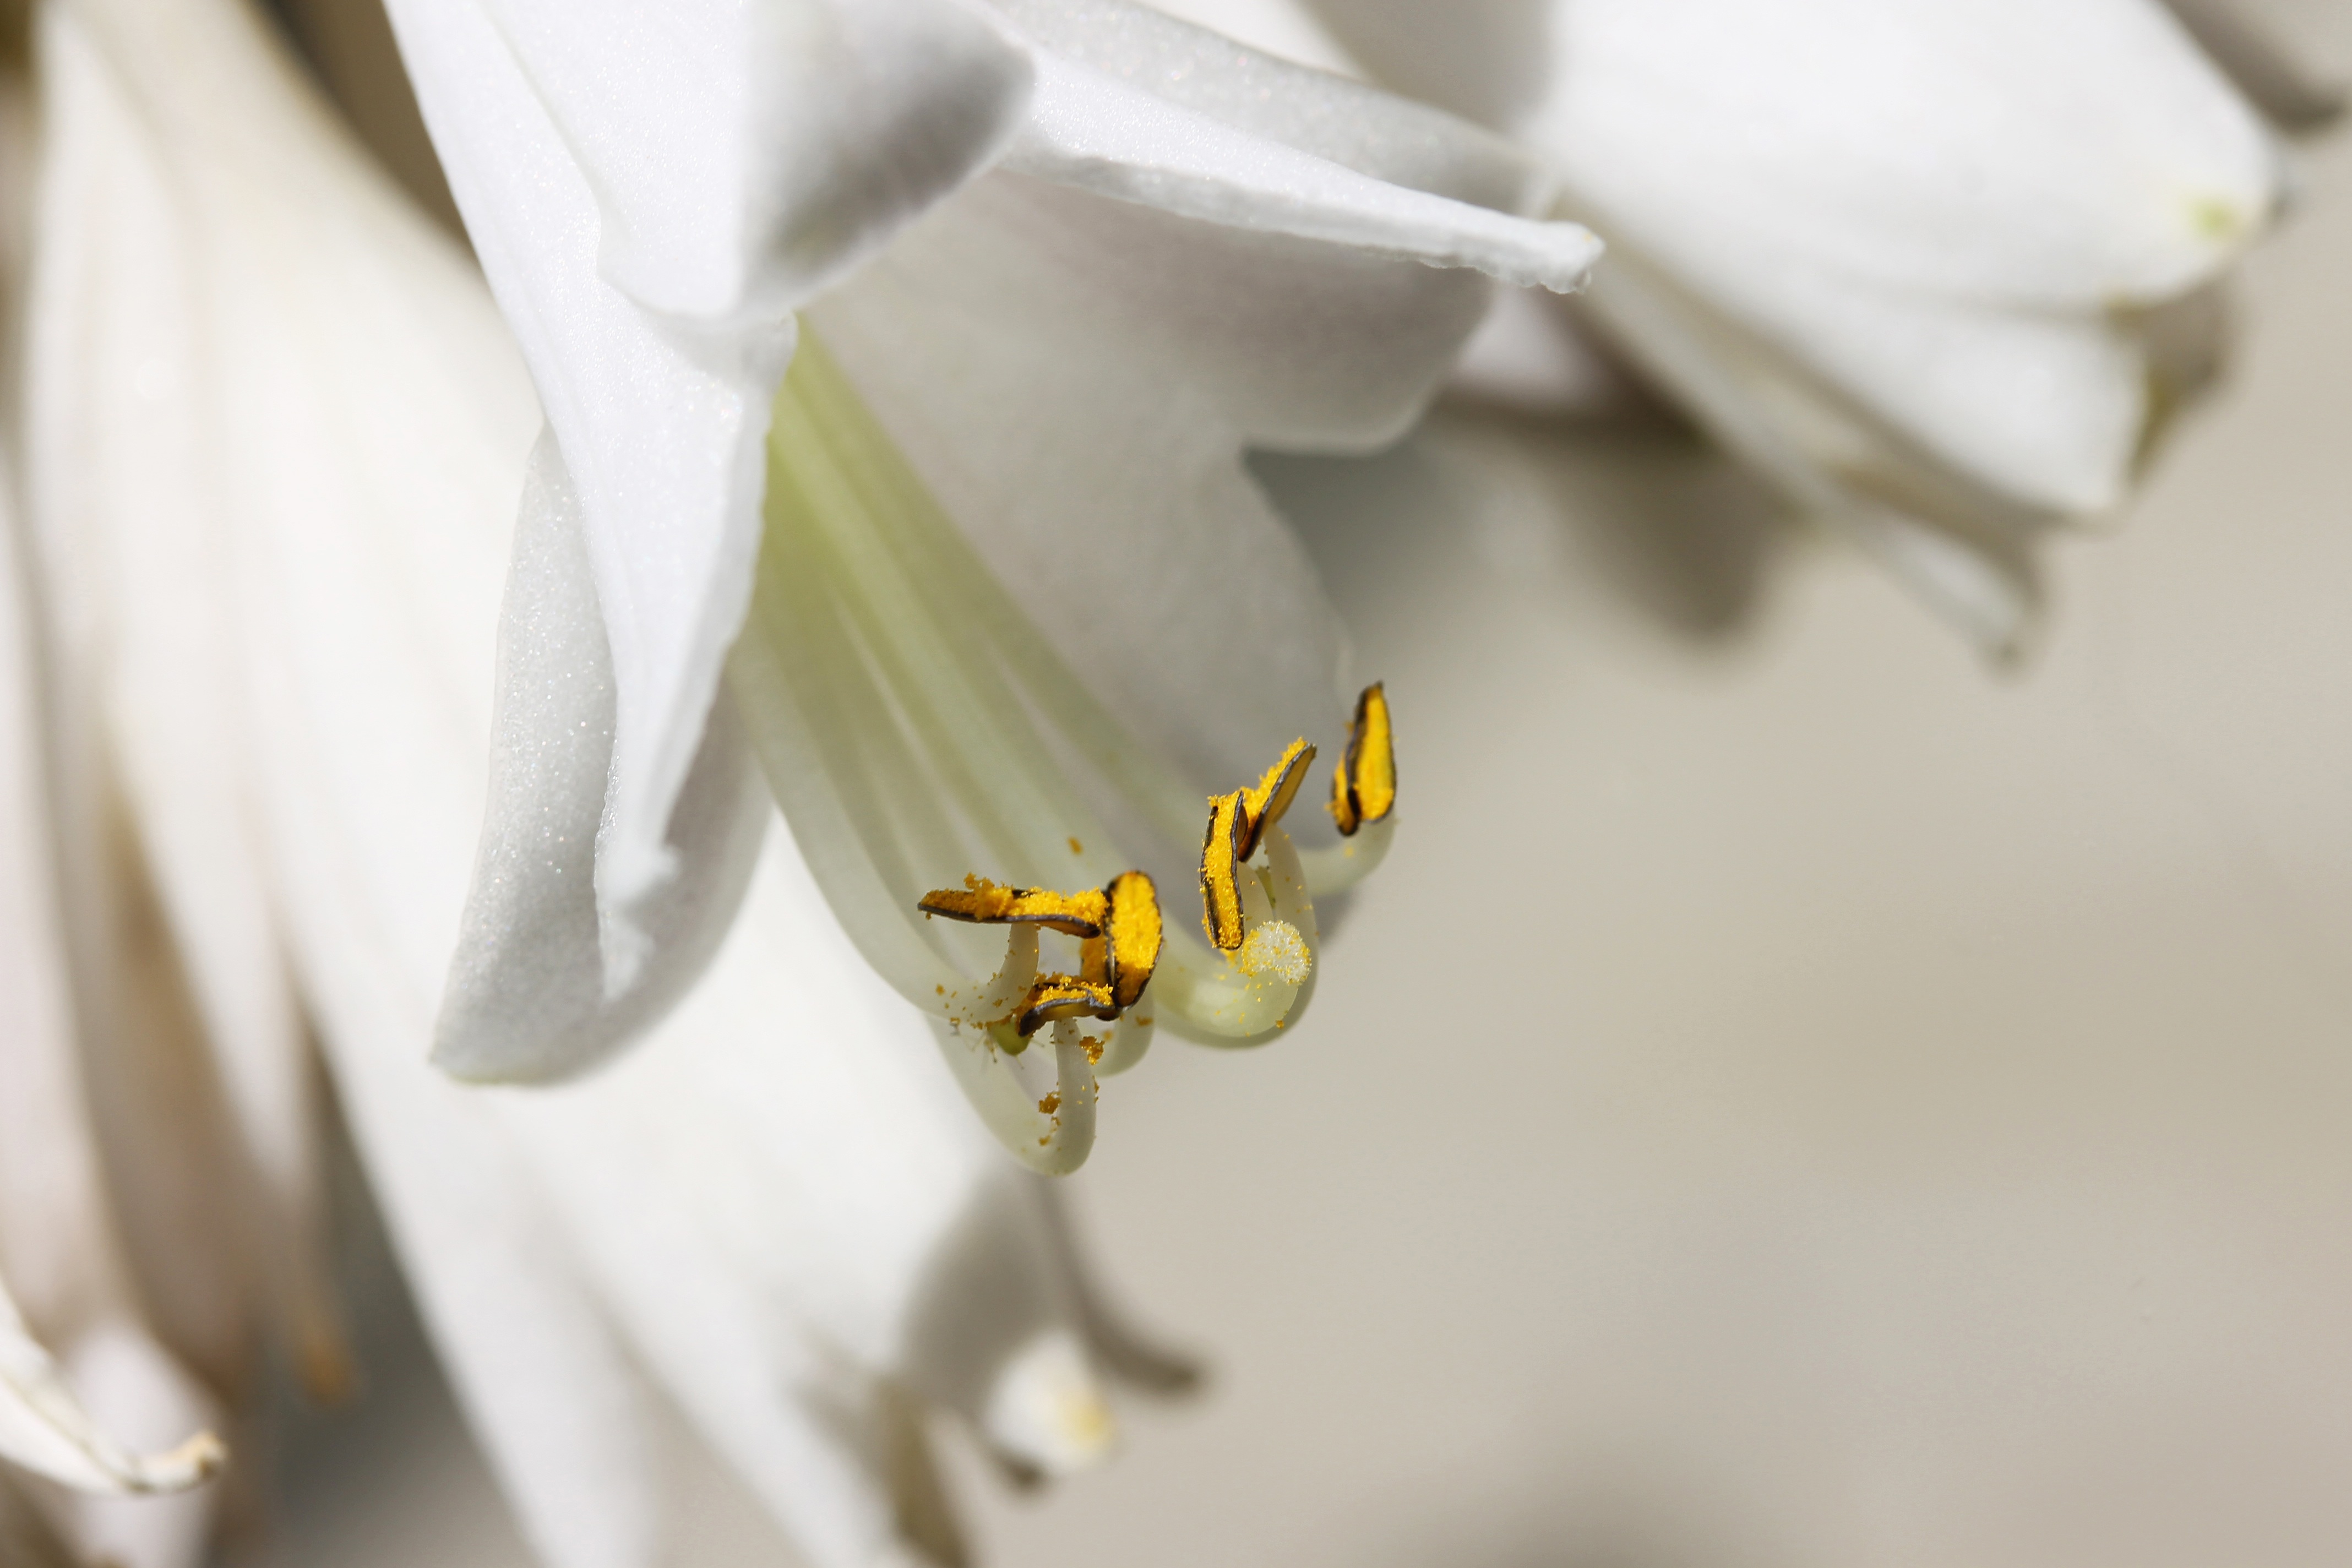
nature, blossom, plant, white, photography, leaf, flower, petal, pollen, spring, macro, yellow, flora, close up, stamen, lily, macro photography, flowering plant, land plant